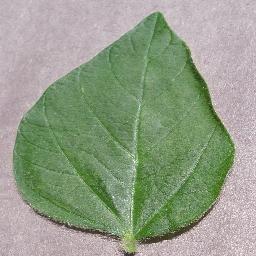
Label: Soybean___healthy